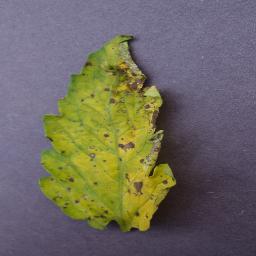
Label: Tomato___Septoria_leaf_spot